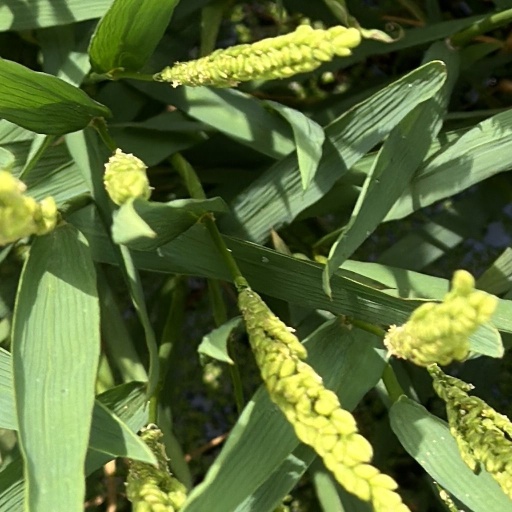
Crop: rice